Rain Is Not My Indian Name

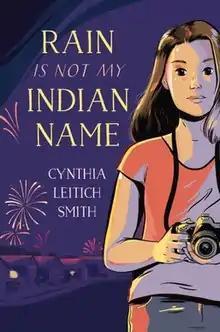
Cover of "Rain Is Not My Indian Name"

Rain Is Not My Indian Name is a middle-grade / young adult novel written by Cynthia Leitich Smith, illustrated by Lori Earley, and published June 19, 2001 by Heartdrum.